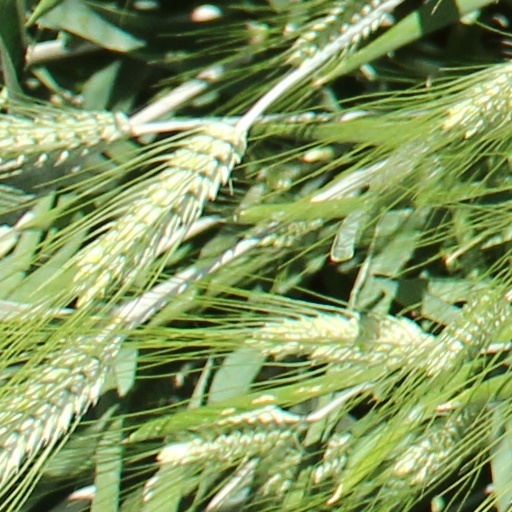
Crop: wheat